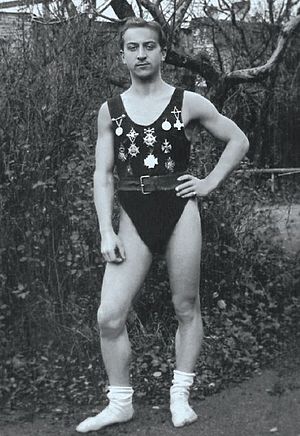
Alfred Schmidt (vægtløfter)
Alfred Schmidt var en estisk vægtløfter, som deltog under Sommer-OL 1920 i Antwerpen.